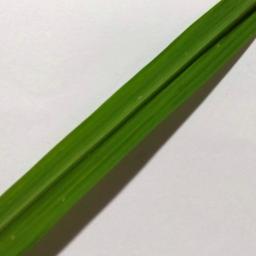
Label: Rice___Healthy